Ebisu, Shibuya

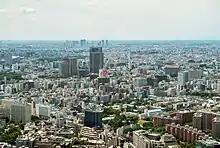
View overlooking Ebisu from the Roppongi Hills

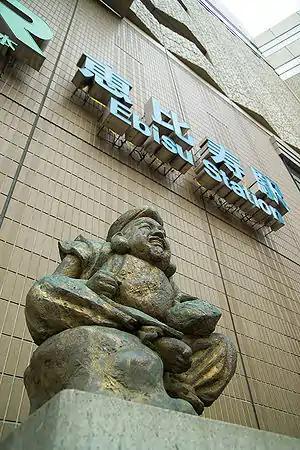
Statue of Ebisu in front of Ebisu Station

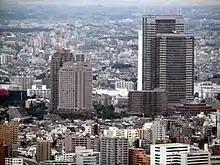
Yebisu Garden Place as seen from Tokyo Tower

Ebisu is a major district and neighborhood of the special ward of Shibuya. It is the southernmost part of Shibuya, north of Meguro ward. Ebisu is accessed by the JR Yamanote Line and Tokyo Metro Hibiya Line via Ebisu Station.